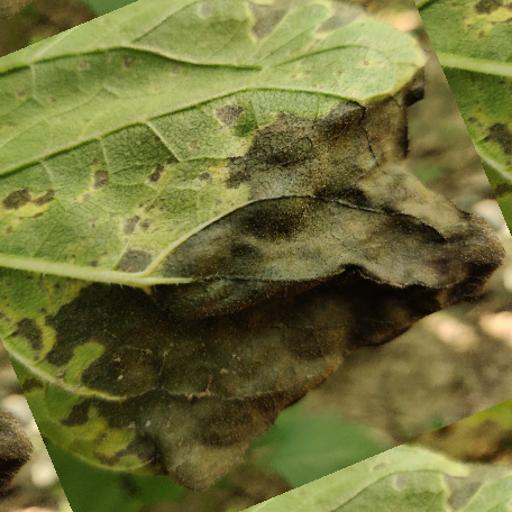
Label: Leaf_scars